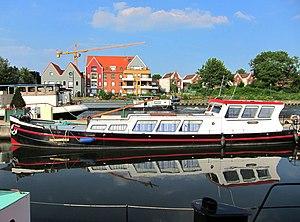
Le port de Wambrechies (Nord).
Un coche de plaisance, ou péniche de plaisance, est un type de bateau de plaisance utilisé comme résidence sur les eaux intérieures. Il est l'équivalent fluvial du camping-car.
Une péniche est un type de bateau de transport fluvial, adapté au gabarit Freycinet, pour le transport de marchandises, sèches ou humides, stockées dans une cale non spécialisée, accessible et couverte par des panneaux coulissants ou amovibles. À l'origine la coque construite en bois et halée ou tractée, a évolué vers la construction métallique d'abord rivetée puis soudée avec la motorisation embarquée.